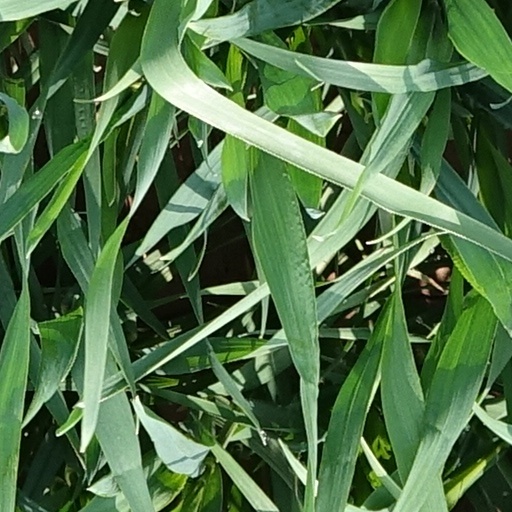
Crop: wheat